Alabama State Route 93

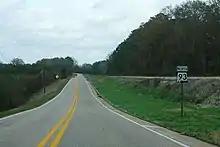
North on SR 93 in Brundidge, December 2013

SR 93 begins at an intersection with U.S. Route 231 (US 231) to the south of downtown Brundidge. From this point, the highway travels in a northerly direction before reaching its northern terminus at US 29 in Banks.